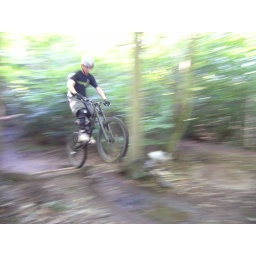
Mikey jumping the patio at the Twisted Tree Trail at hamilton hill in market rasen